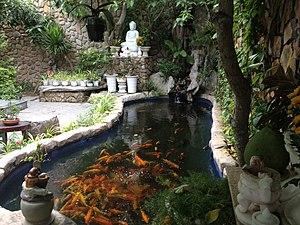
La carpe koï ou carpe d'ornement est un poisson appartenant à une des variétés ornementales de la carpe commune. Aujourd'hui prisée dans le monde entier, le développement de carpes ornementales est initialement apparu en Chine, en Corée, au Japon et au Vietnam. Ce poisson d'eau douce a été obtenu à partir de croisements entre individus sélectionnés de la Carpe commune qui vivait à l'origine dans les étangs servant de réservoirs aux rizières. Essentiellement végétarienne, cette carpe n'est pas un prédateur malgré sa grande taille. Ces poissons arborent diverses couleurs : rouge, blanc, jaune, noir, etc. Certaines variétés colorées sont très prisées par les collectionneurs et atteignent des prix énormes alors qu'elles ne sont encore âgées que d'environ deux ans. En Asie du Sud-Est, les koïs sont considérées comme un symbole d'amour et de virilité.